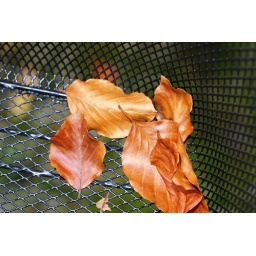
leaves in the basket of my bike